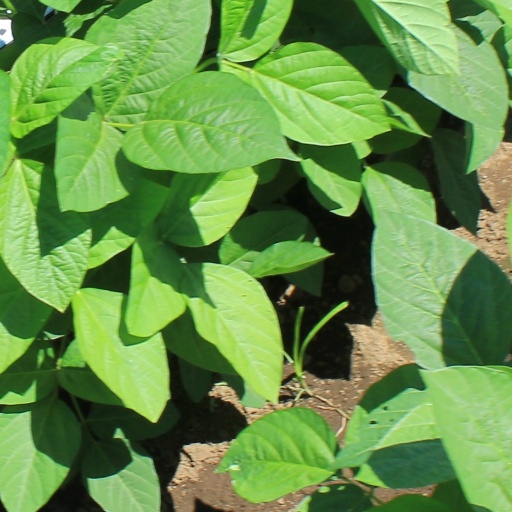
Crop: soybean